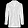
Label: Coat